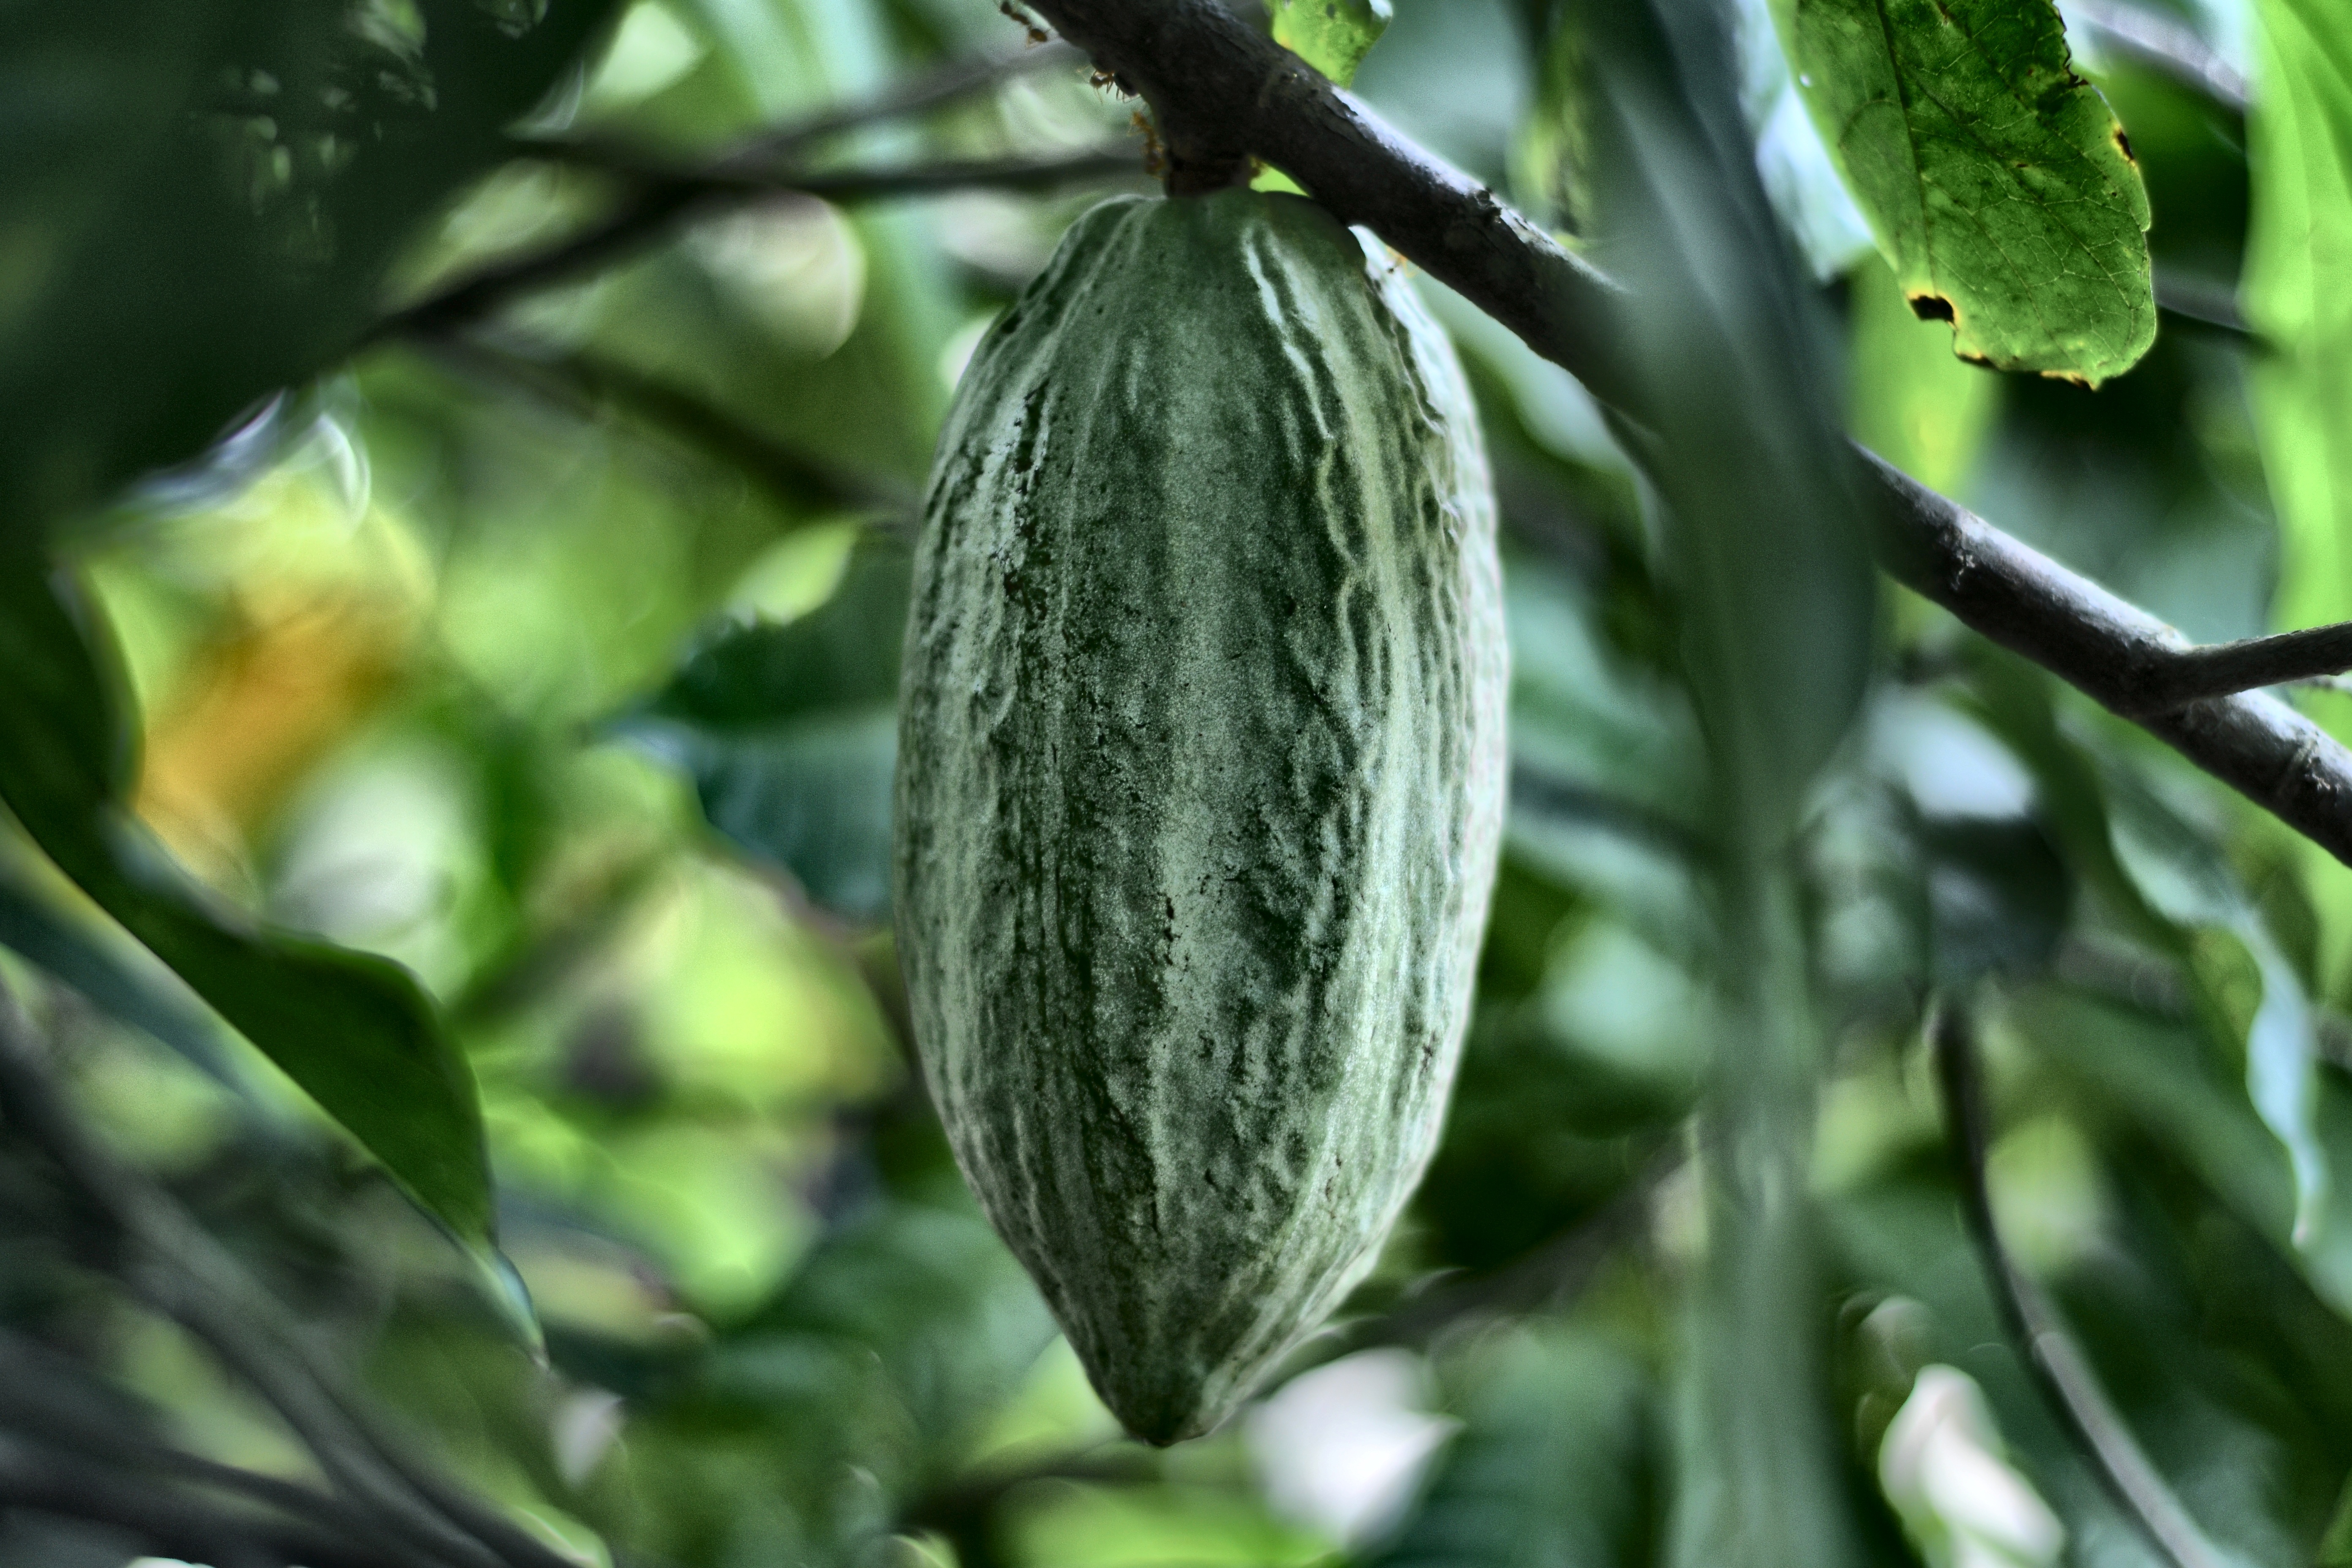
Maturity: unmature
Variety: Guiana